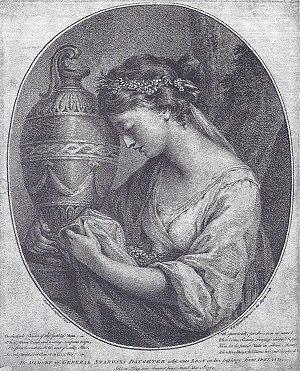
Anne Hunter est une poétesse britannique.